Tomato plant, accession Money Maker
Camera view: bottom (45 deg); turntable rotation: 150 degrees
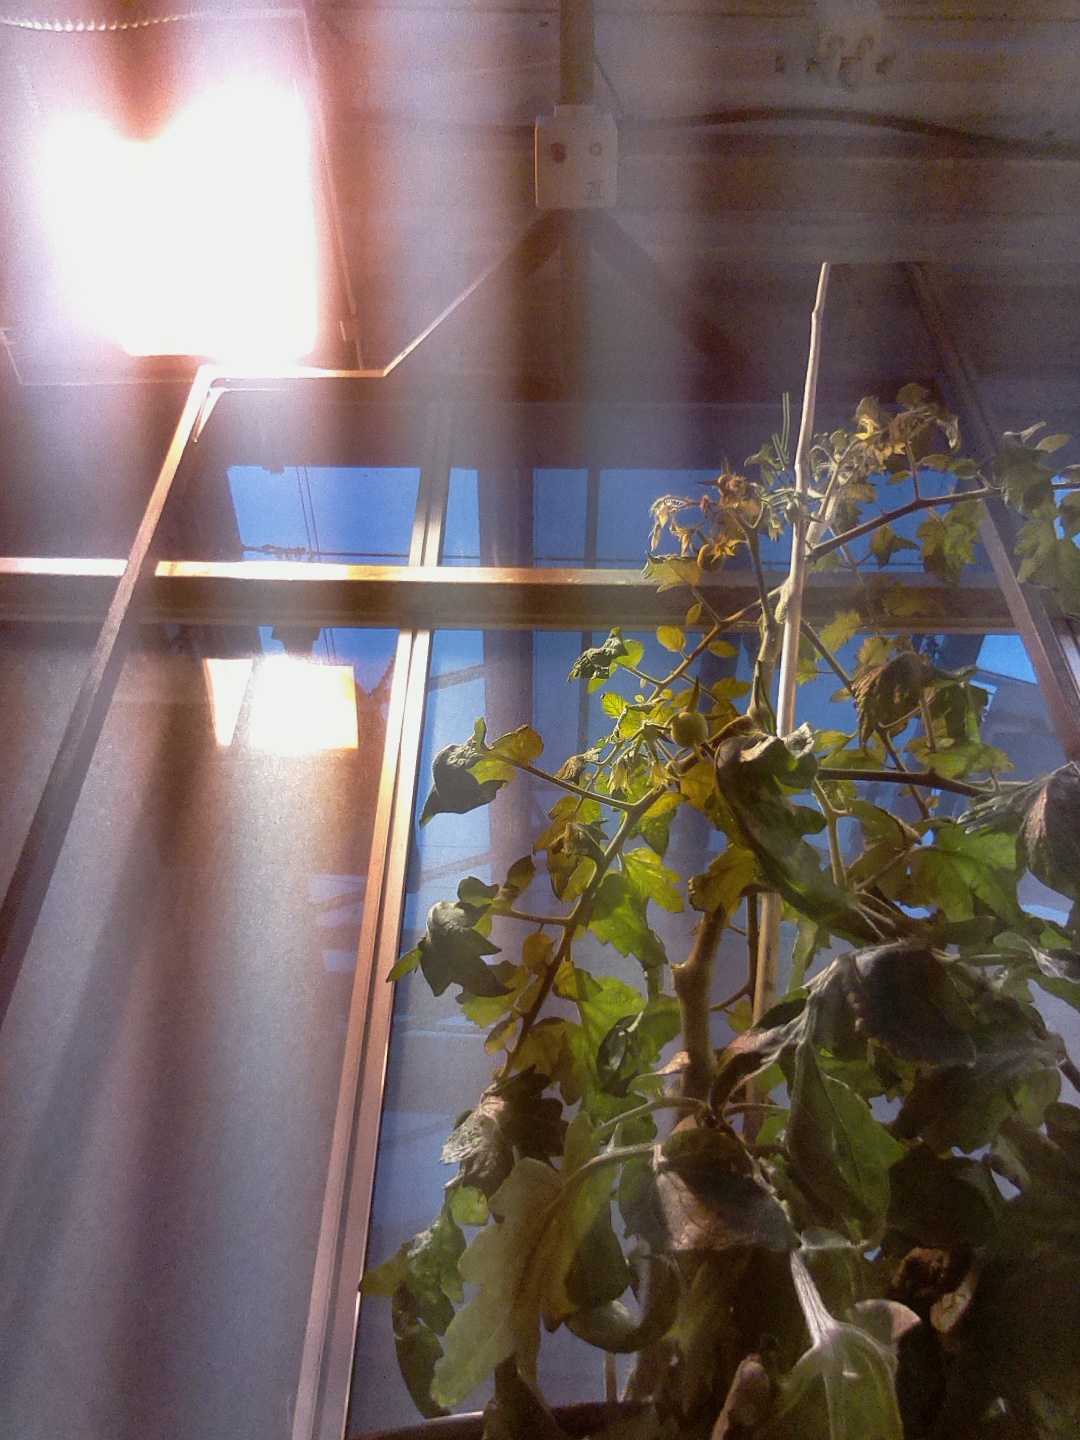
BBCH growth stage 71: 10%-20% of final fruit size